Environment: real
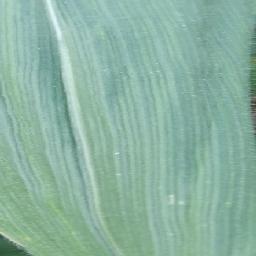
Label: healthy